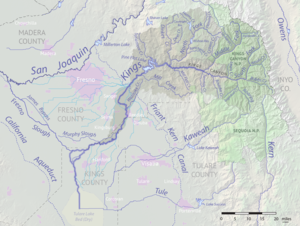
La rivière Kings est un cours d'eau américain de 201 km qui coule dans l'État de Californie. Elle draine une partie de la Sierra Nevada dans le parc national de Kings Canyon et coule ensuite dans la Vallée Centrale.